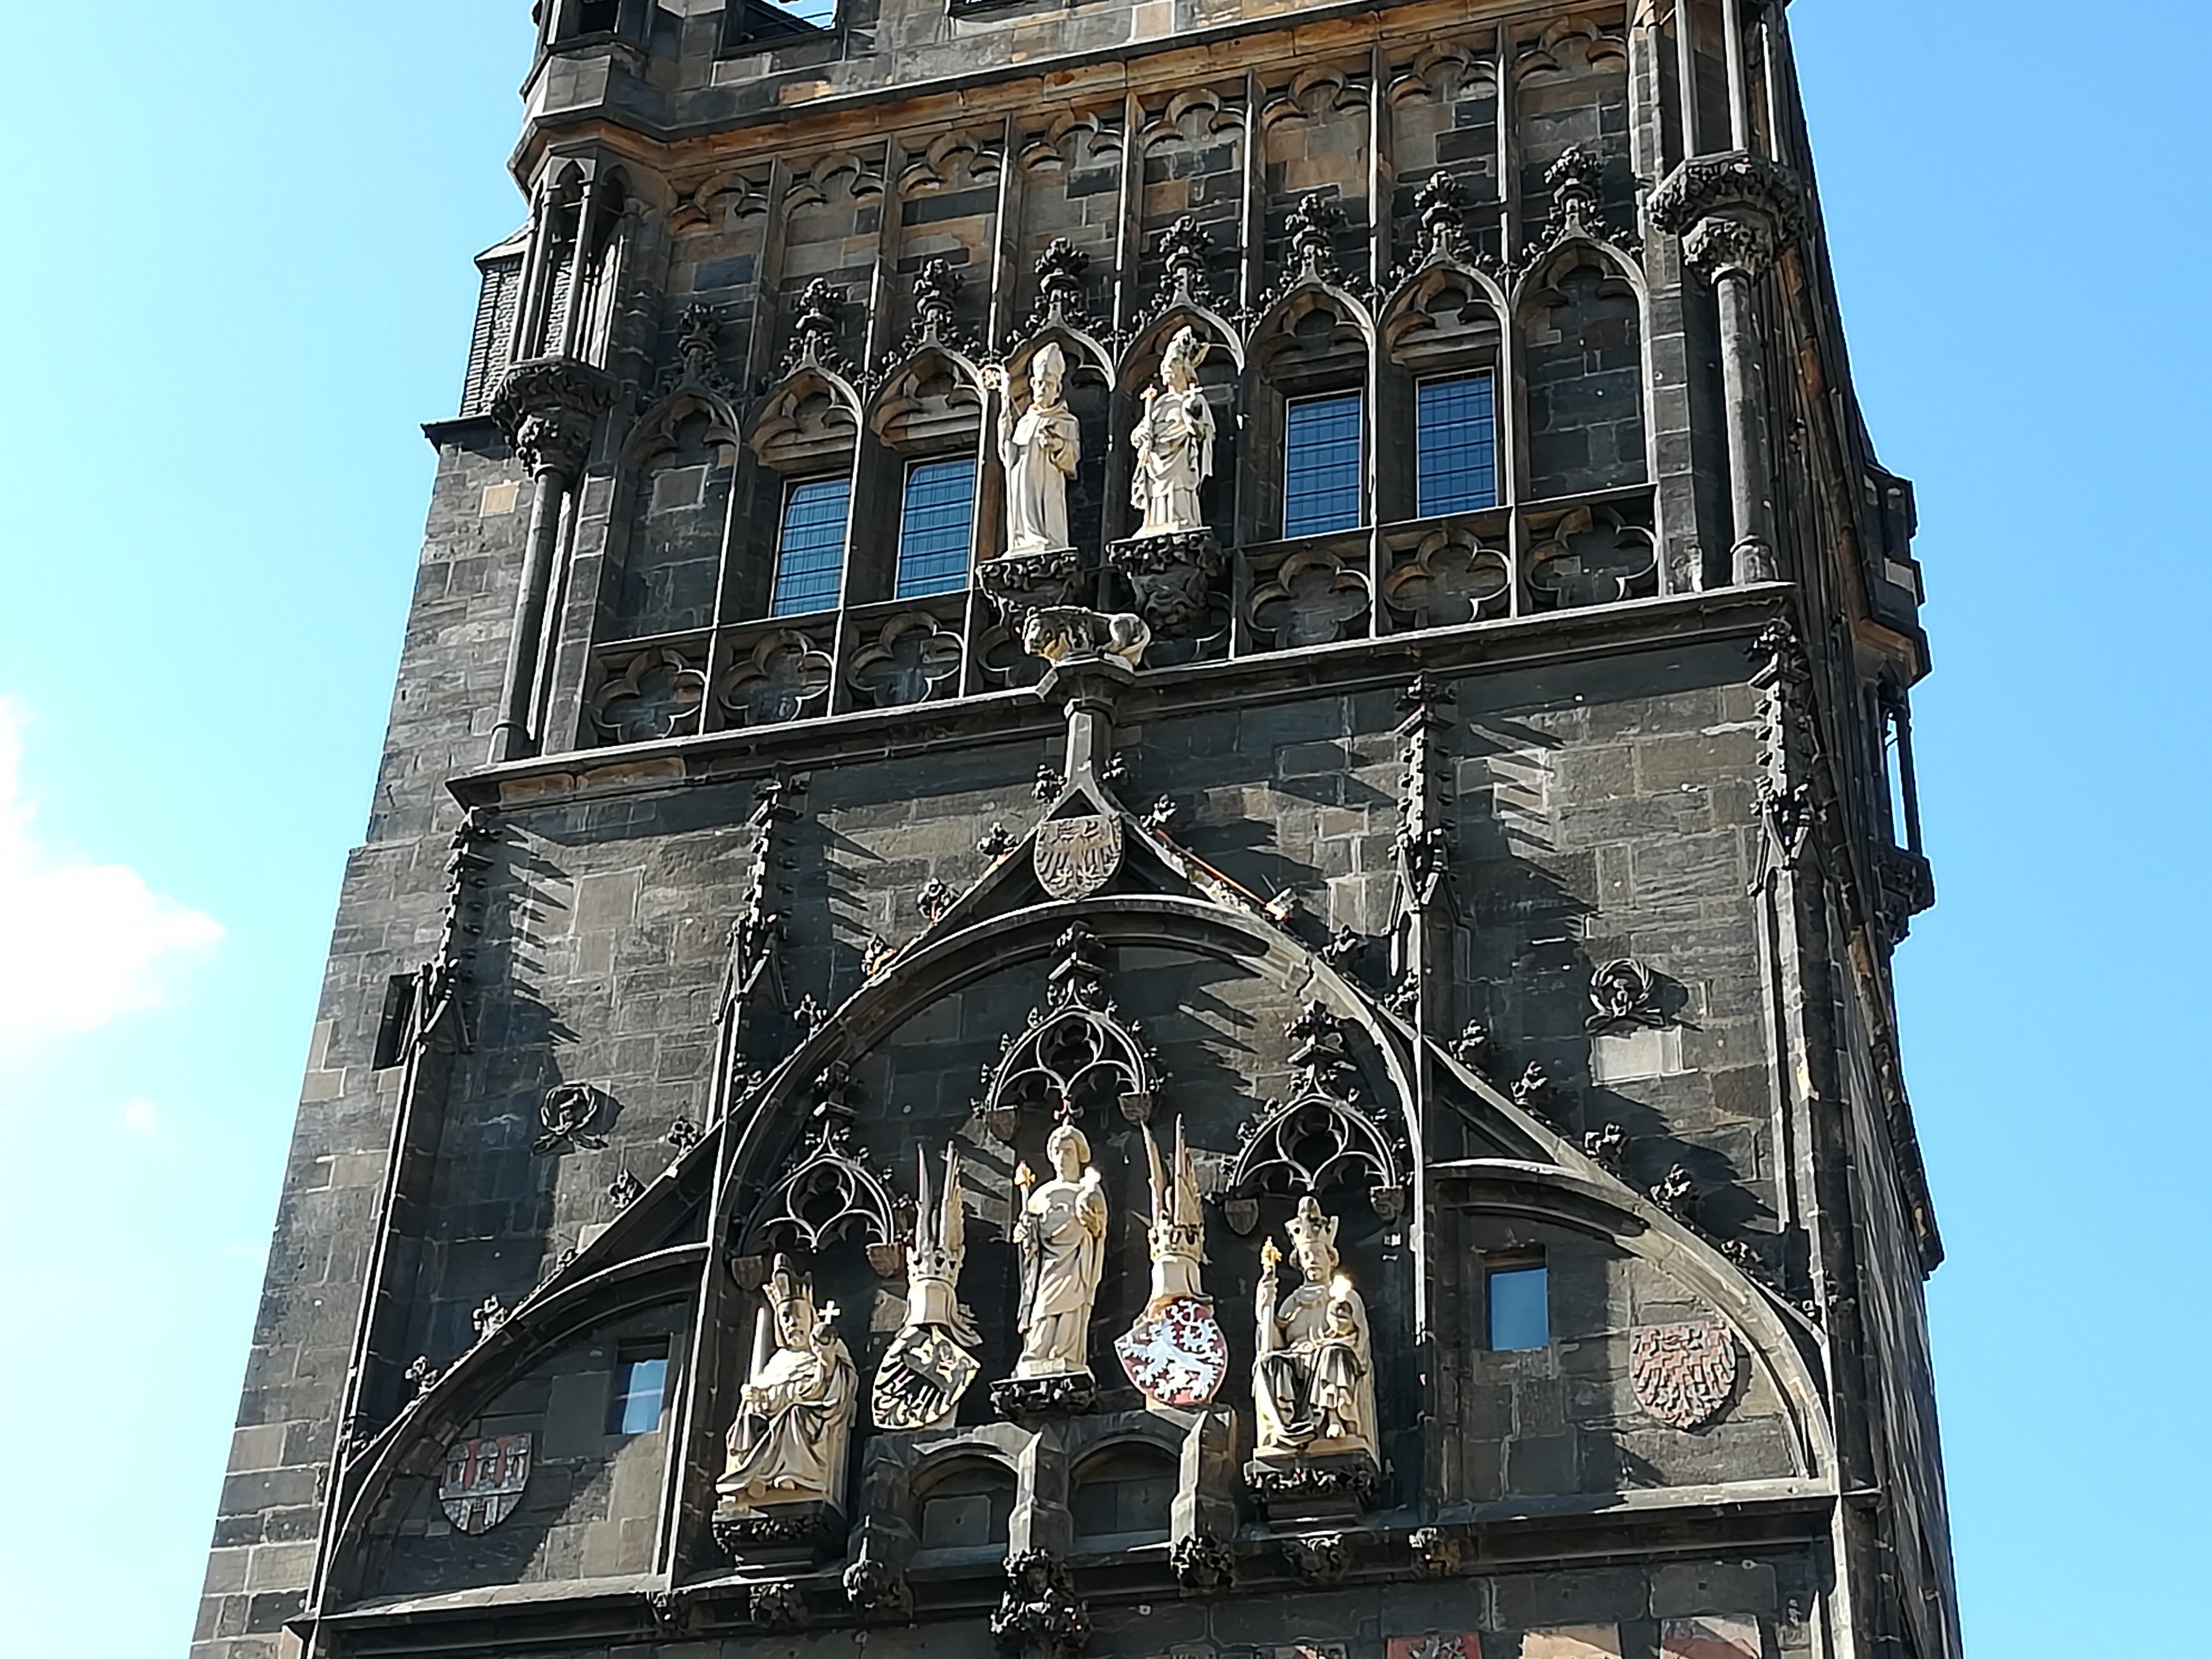
prague, castle, sculpture, old architecture, building, landmark, medieval architecture, gothic architecture, sky, metropolis, spire, cathedral, facade, bell tower, tower, steeple, place of worship, clock tower, classical architecture, church, tours, arch, listed building, window